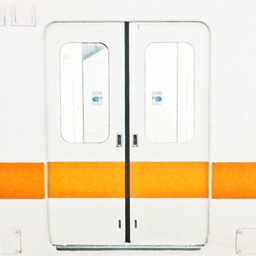
A train car door with a orange stripe going across it.
Back doors of truck with a yellow stripe across the lower portion of the doors.
Closeup of doors on a train that are white and orange.
Closed doors of a train painted white with an orange stripe
picture of two doors with an orange strip on it